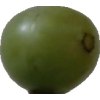
Label: grape